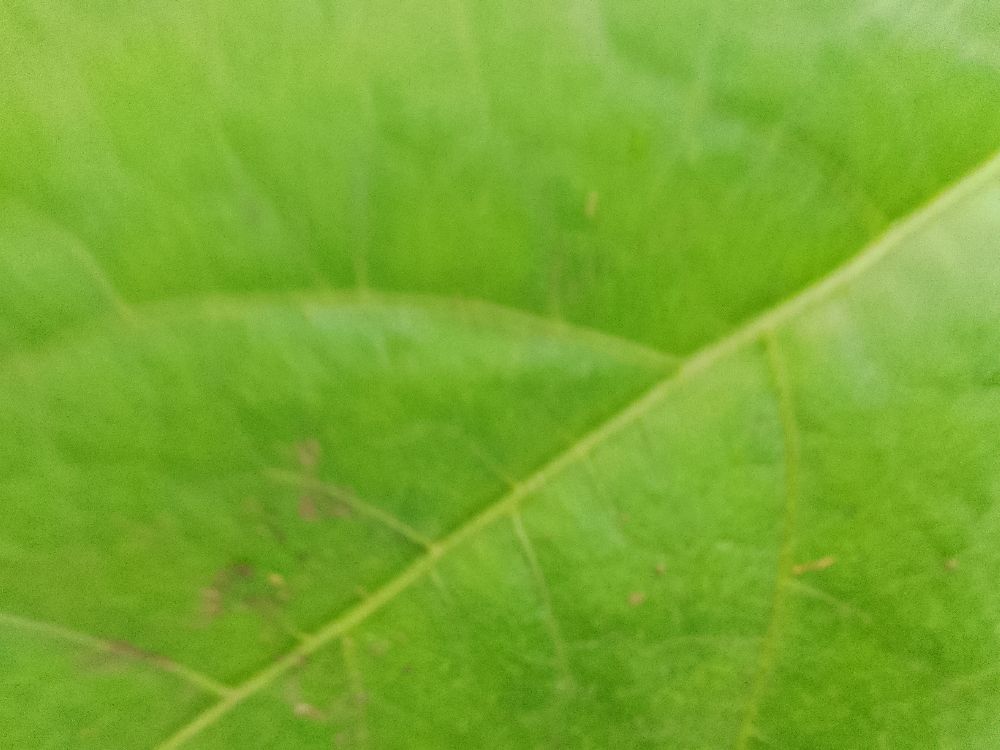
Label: healthy